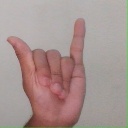
अक्षर: य